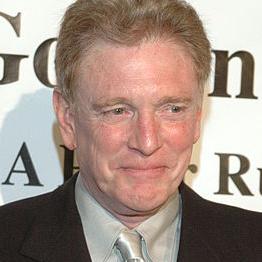
Age: 61